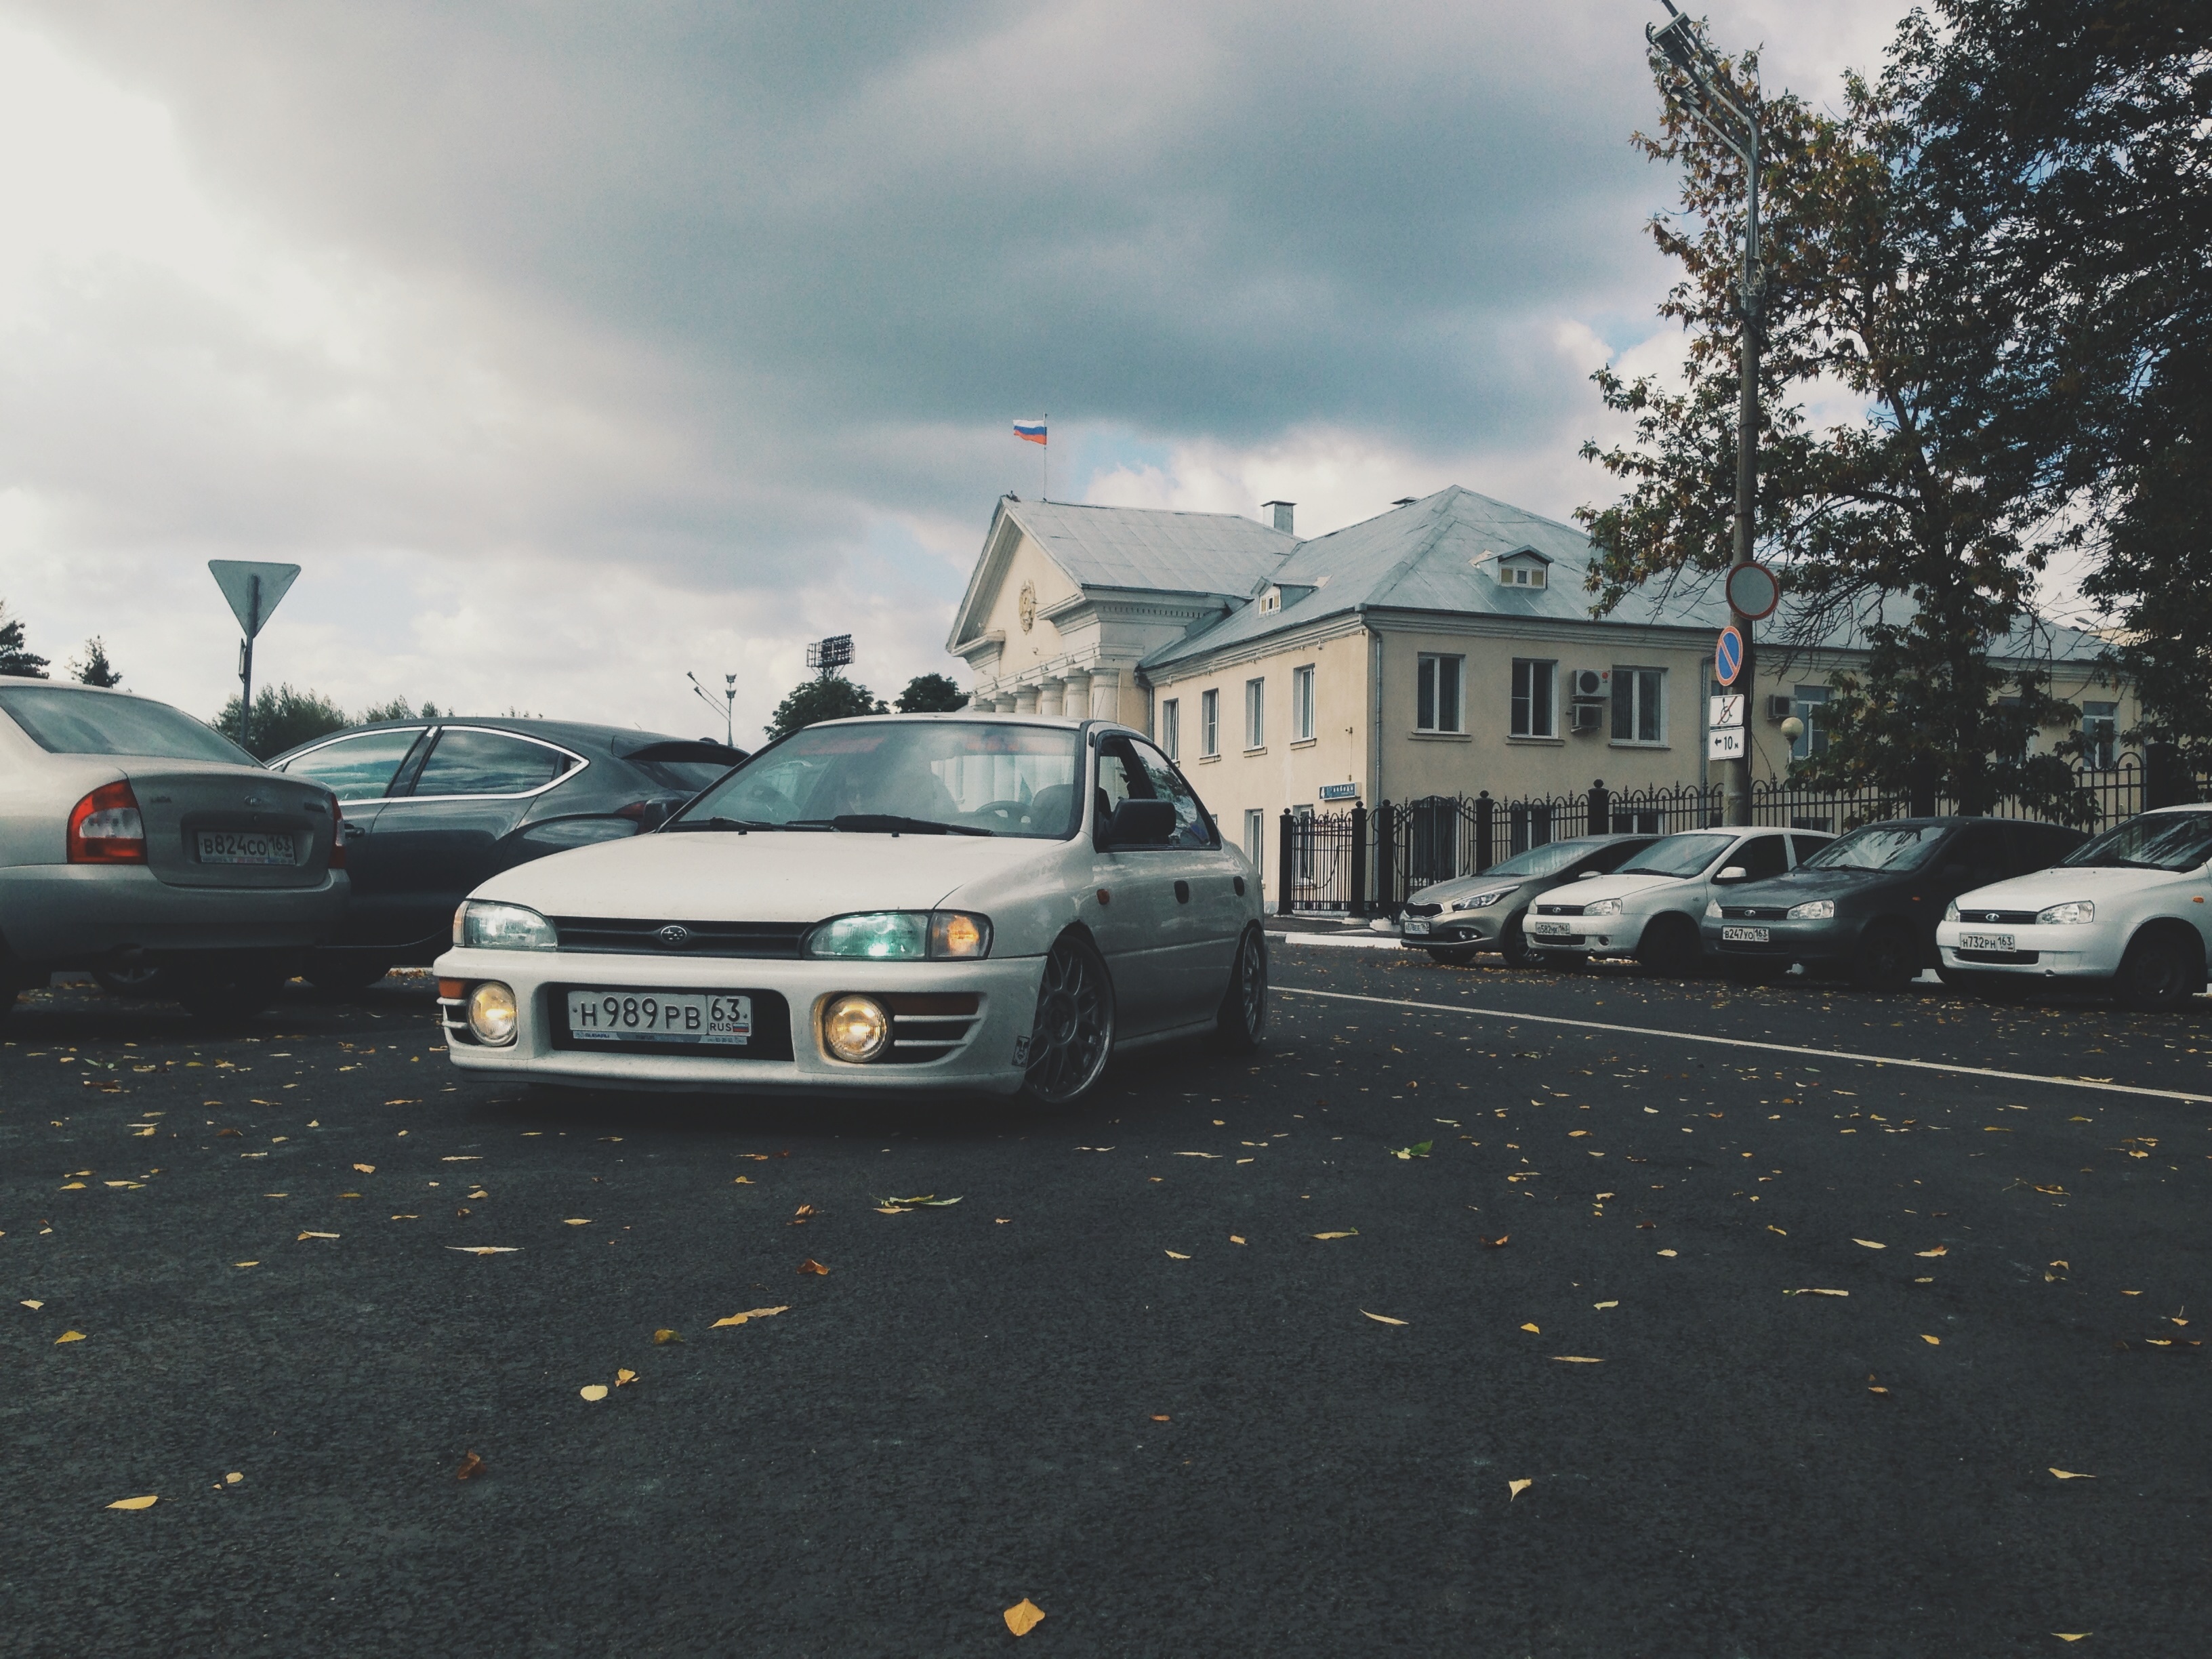
car, driving, parking, asphalt, vehicle, parking lot, sports car, supercar, race track, land vehicle, automobile make